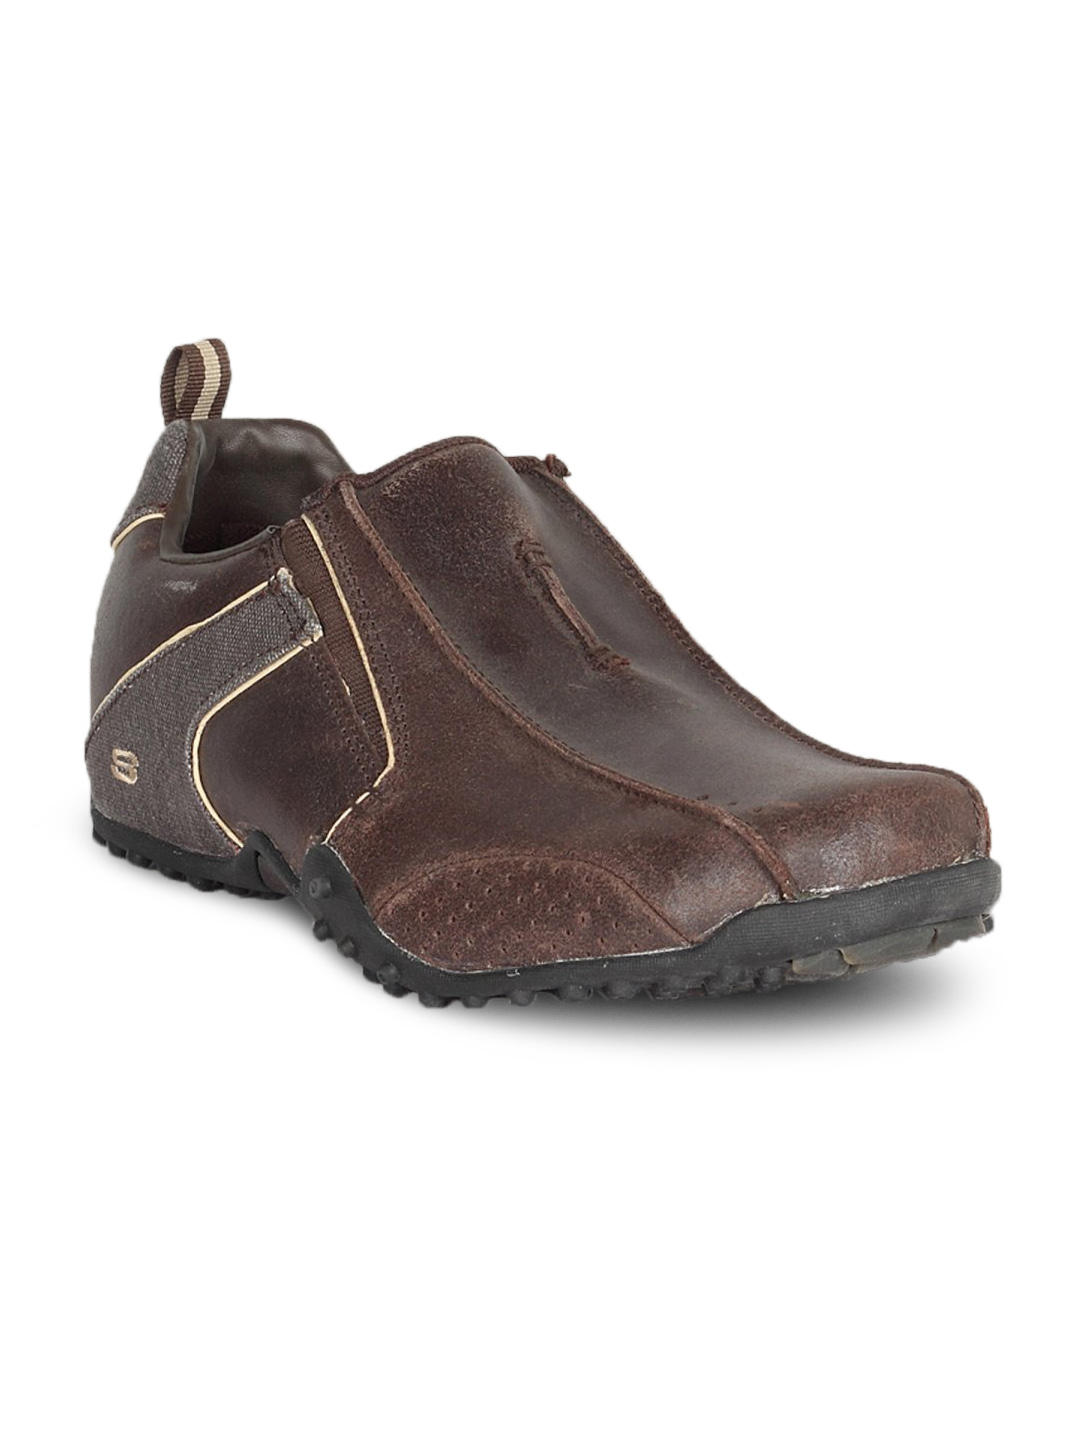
Skechers Men's Icurbantrack Solver Dark Grey Shoe
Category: Footwear / Shoes / Casual Shoes
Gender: Men
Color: Brown
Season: Winter 2015
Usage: Casual